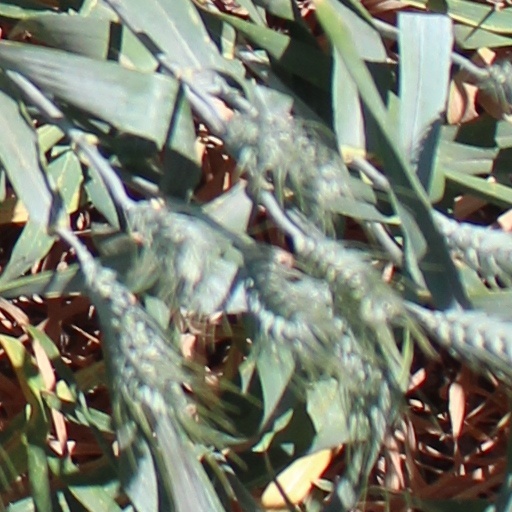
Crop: wheat